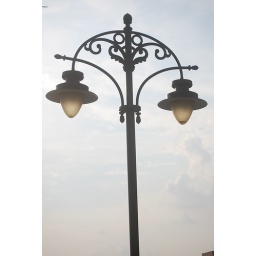
I am a lamp stay beside the lake of putra Jaya..Everday I watch the sun rise n set..